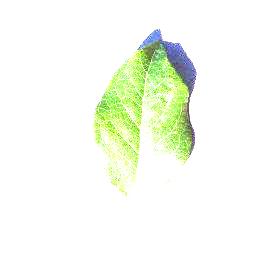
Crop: blueberry
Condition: healthy